Hi-Tek Corporation

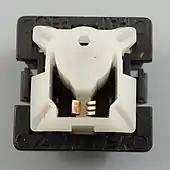
First generation Series 725 keyswitch (linear variant)

By 1977 the company employed 110 workers in its Santa Ana headquarters and had expanded to production of actuators and timers and other timing devices. Between 1977 and 1979, the company moved to a 46,000 square-foot factory Garden Grove, California, and expanded its employee base to 600 workers. The company began producing mechanical-switch keyboard assemblies for original equipment manufacturers in the turn of the 1980s. The clientele for Hi-Tek's keyboard included Digital Equipment Corporation, Texas Instruments, and Hewlett-Packard, among others. Stackpole Corporation of Raleigh, North Carolina, implemented a similar design for their own mechanical keyboard mechanisms around the same time. Hi-Tek alleged patent infringement in 1980, resulting in a failed lawsuit that was dismissed in 1982.